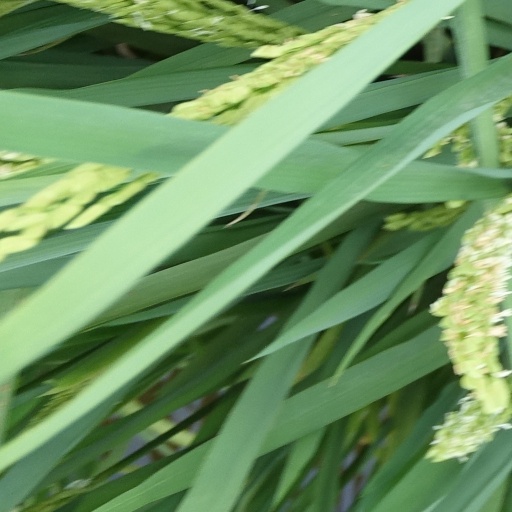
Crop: rice